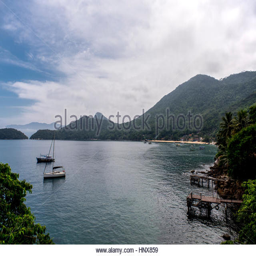
fishing boats in a calm bay